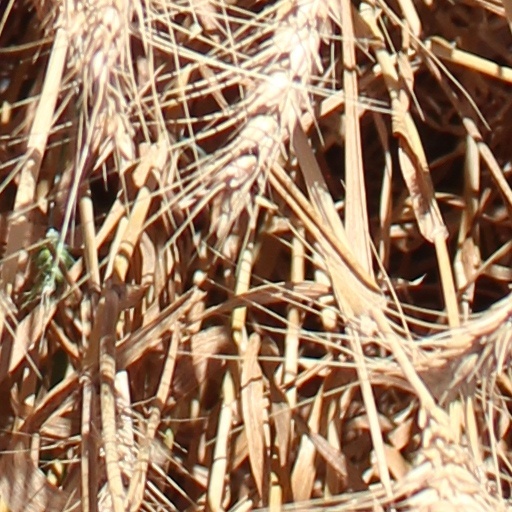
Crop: wheat